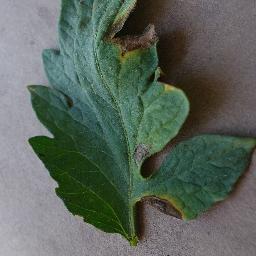
Label: Tomato___Early_blight